Holland-class offshore patrol vessel

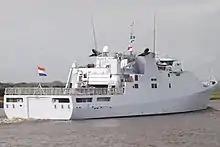
HNLMS "Zeeland"

Due to their size and sensor suite, the OPVs can be compared to corvettes and frigates. However, their relatively light armament does not fit with that qualification. The "Holland" class' main armament is a Oto Melara Super Rapid gun with a firing rate of 120 rounds per minute and a maximum range of .